Lindholm railway station

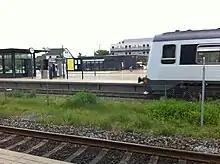
Train at Lindholm station in 2011

The train services are operated by the railway companies DSB which offers direct InterCityLyn connections to Copenhagen and Aalborg Airport (using the Aalborg Airport railway line to Aalborg Airport station), and Nordjyske Jernbaner which offers direct regional train services to Aalborg, Hjørring and Frederikshavn.